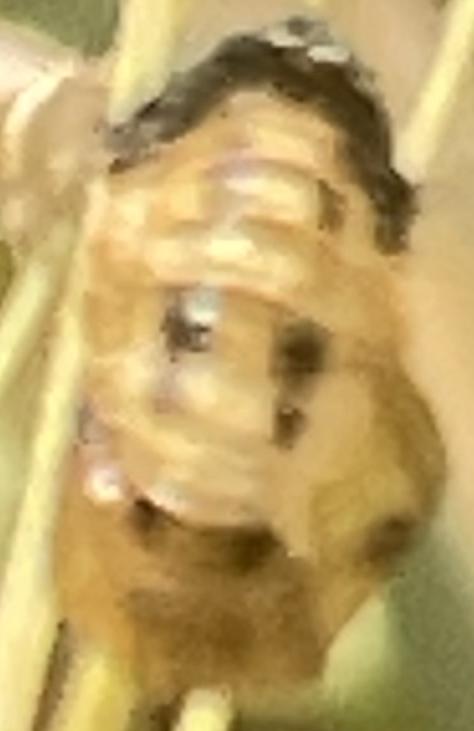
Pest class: predators